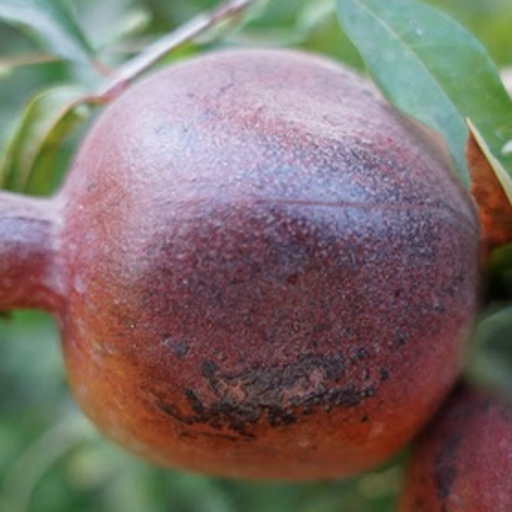
Label: Sunburn